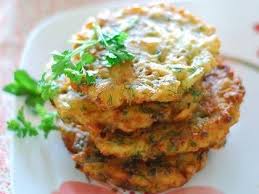
Yemek: mucver